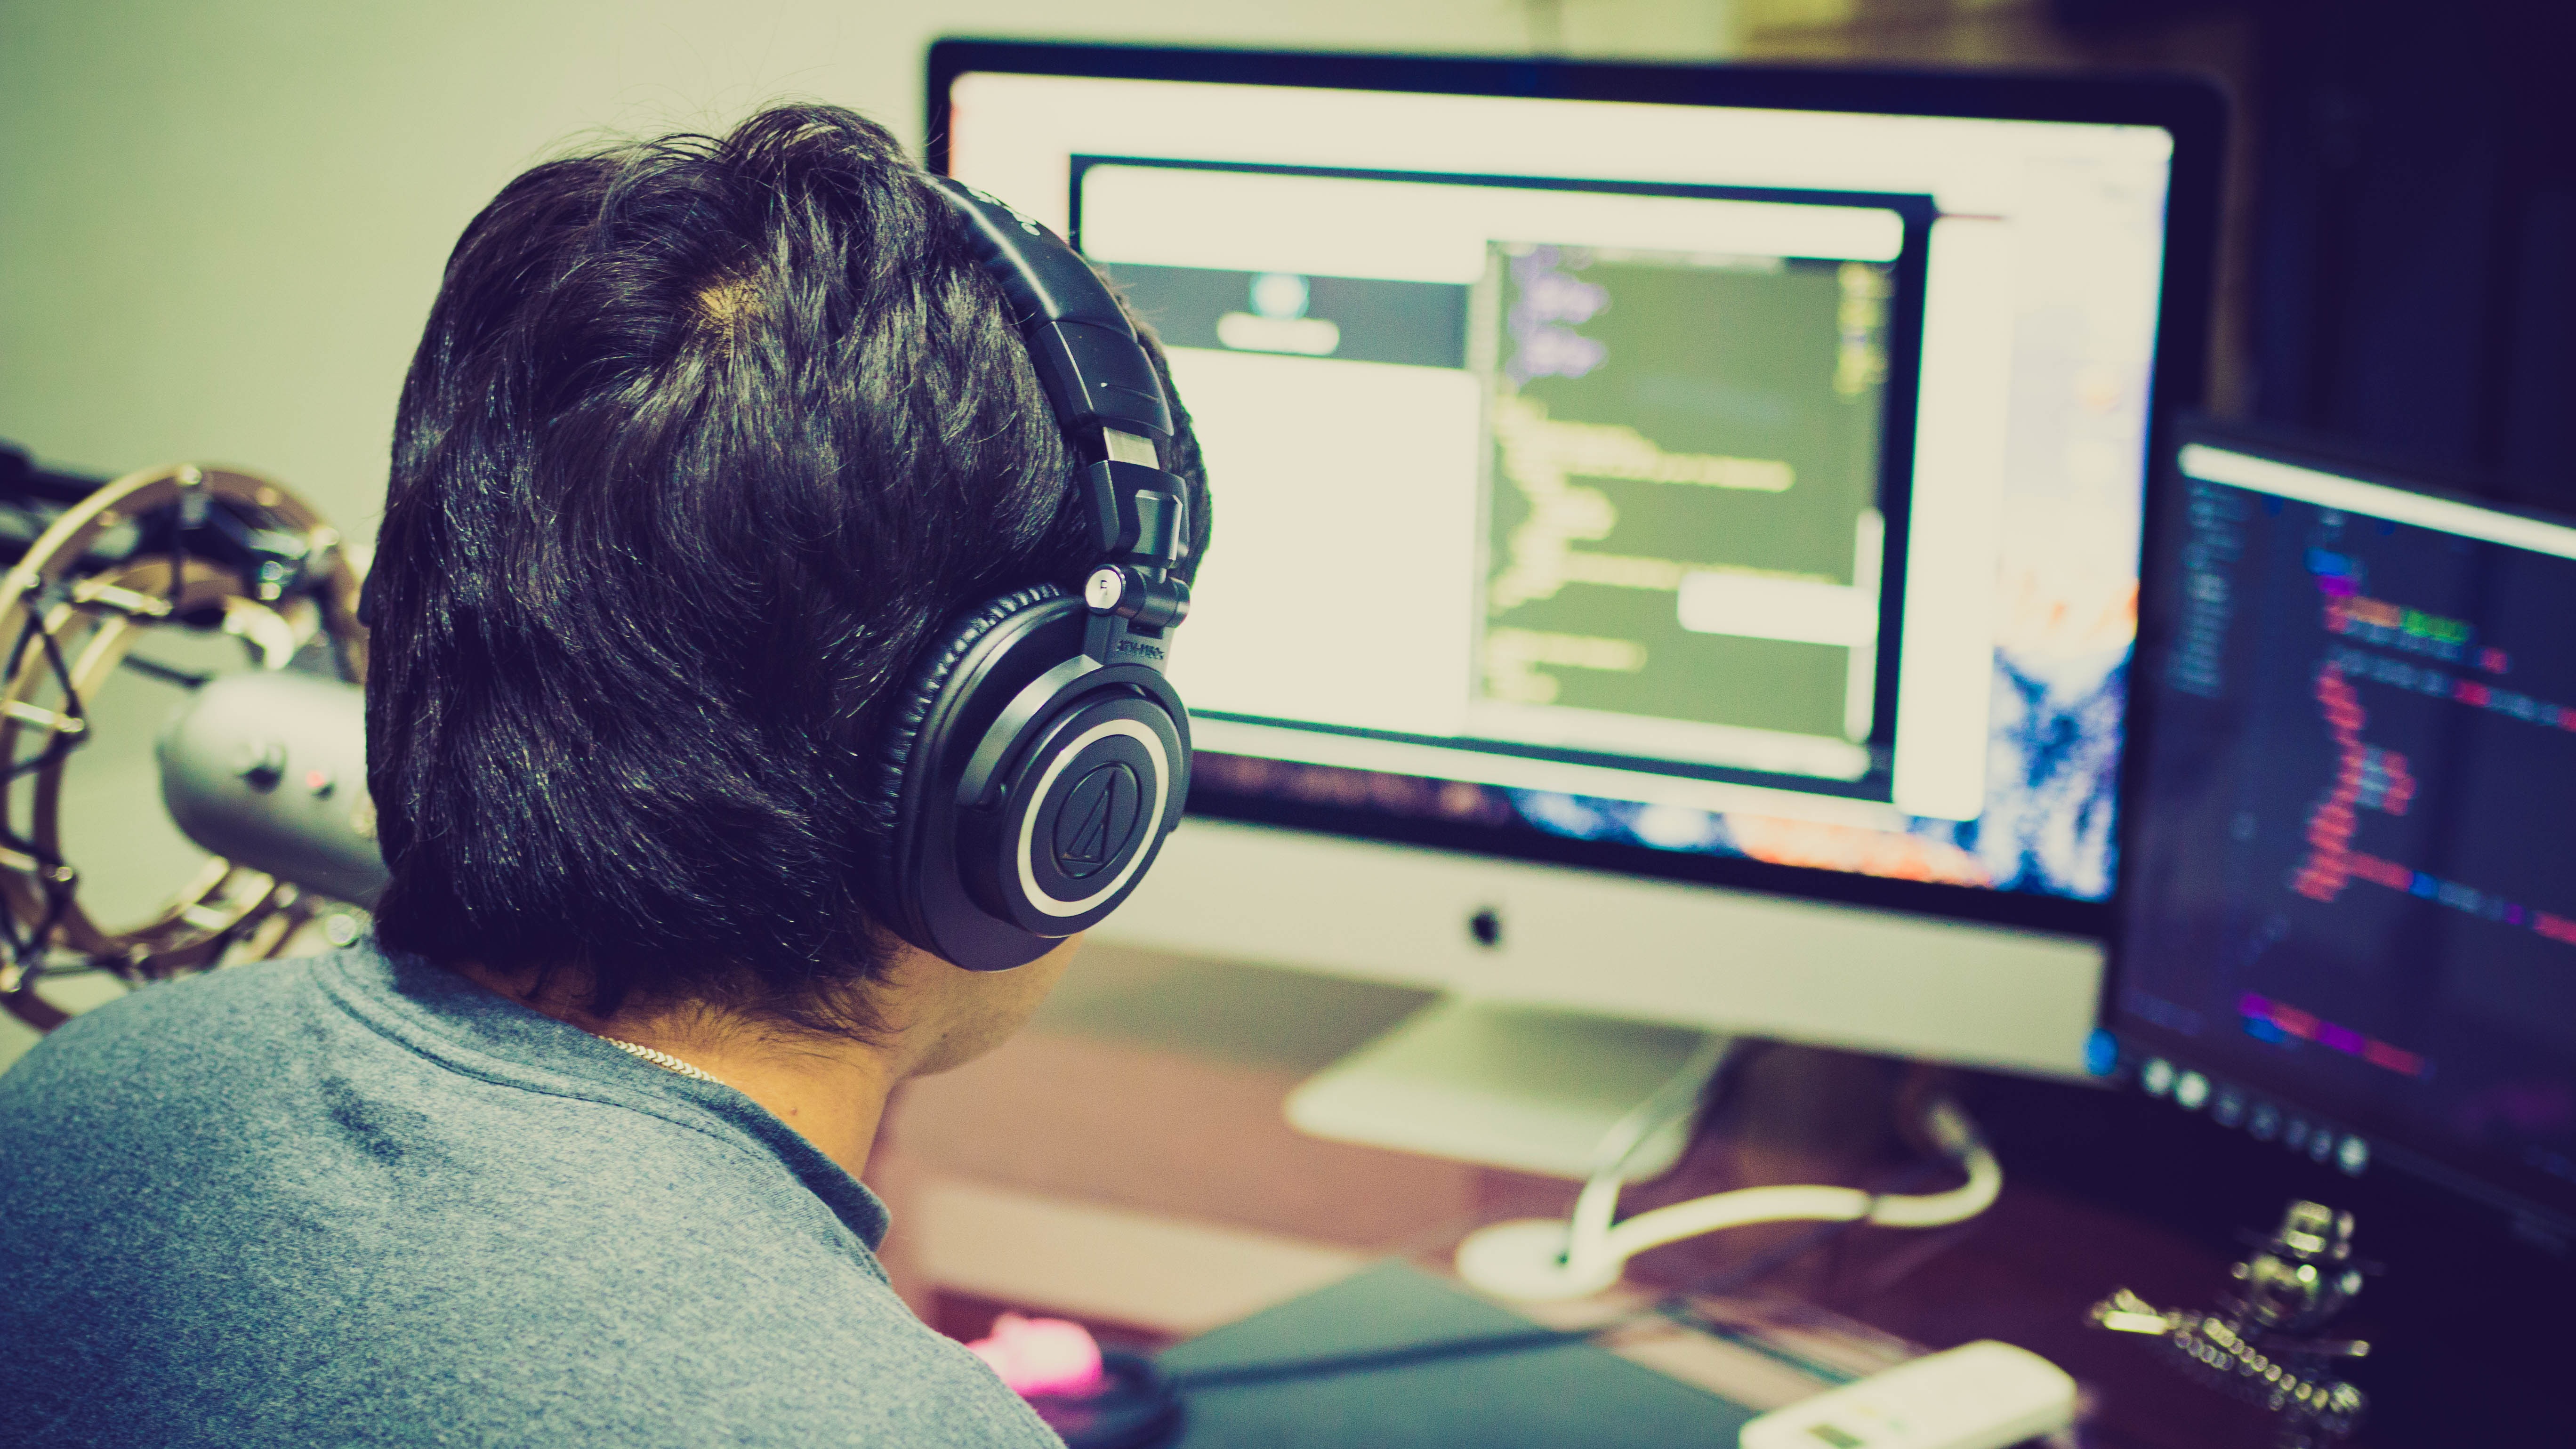
computer, person, internet, color, blue, coding, programming, imac, freelance, development, code, computer monitor, computer programming, creative background, computer user